Bayers

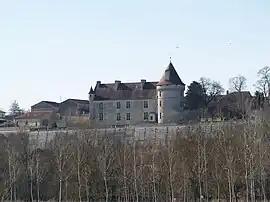
Chateau

Bayers is a former commune in the Charente department in southwestern France. On 1 January 2017, it was merged into the new commune Aunac-sur-Charente.